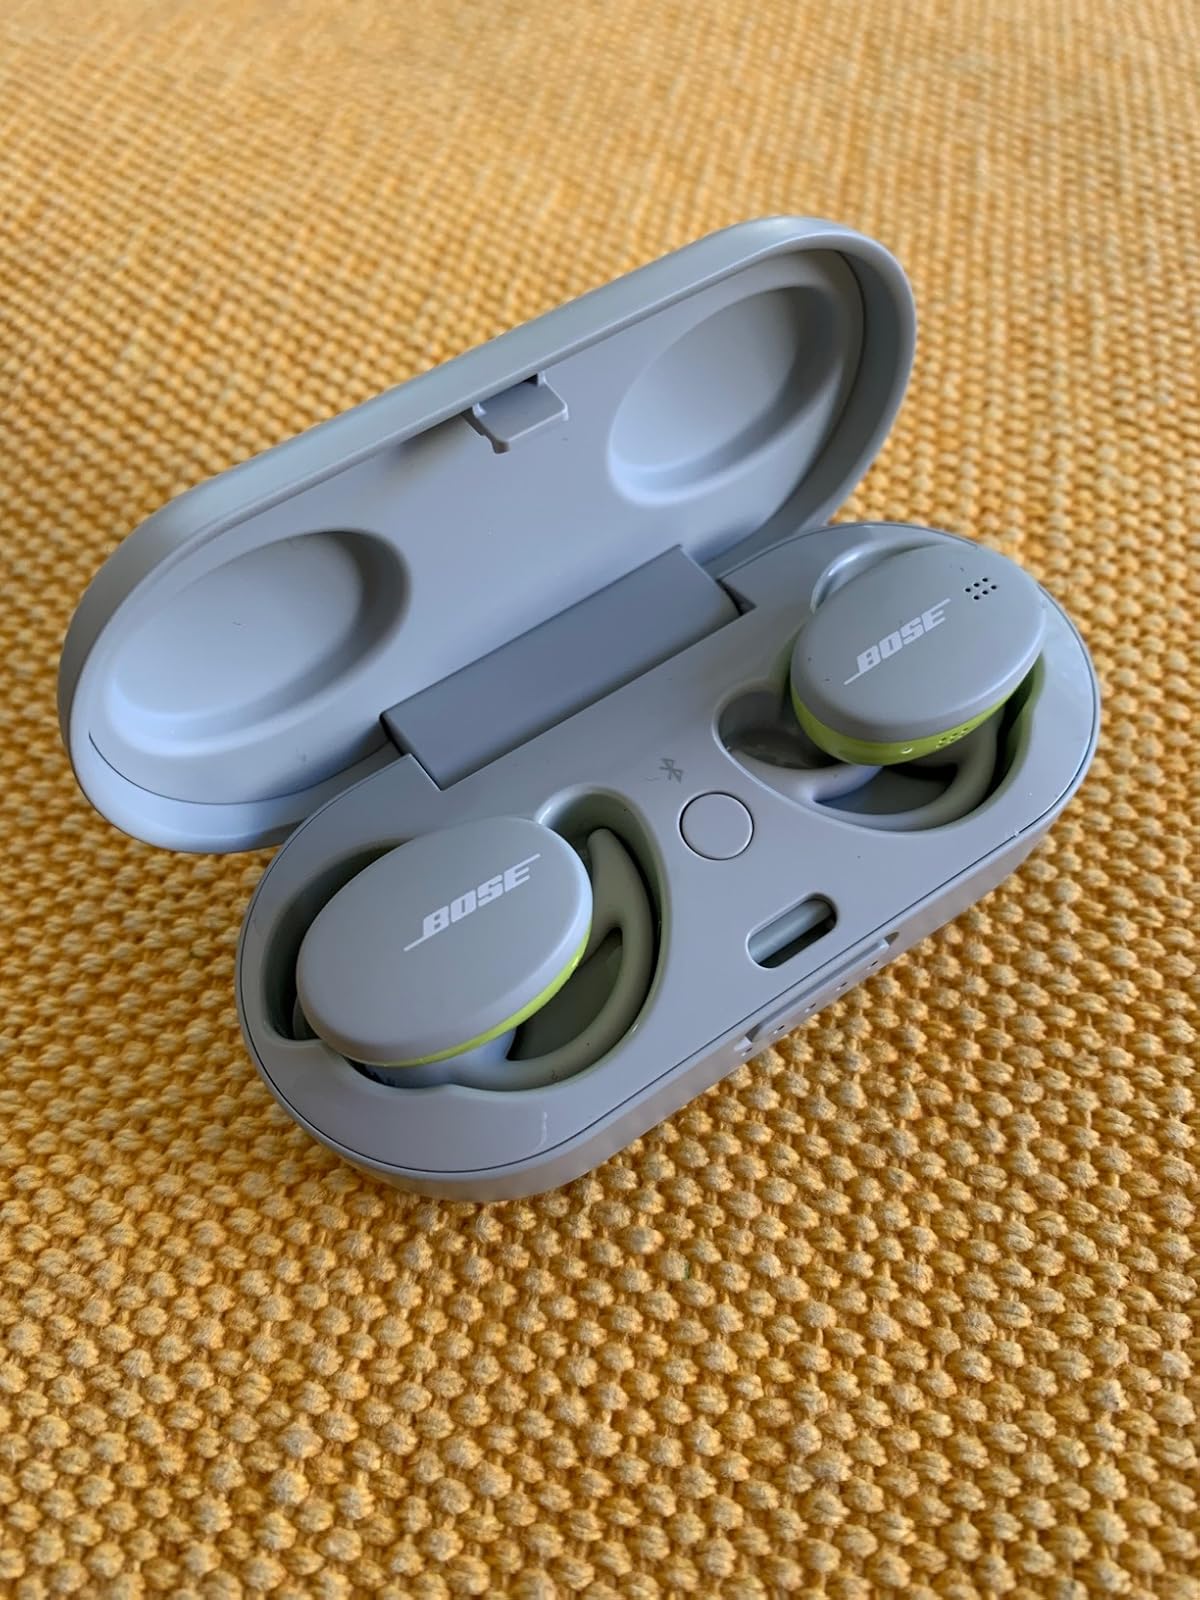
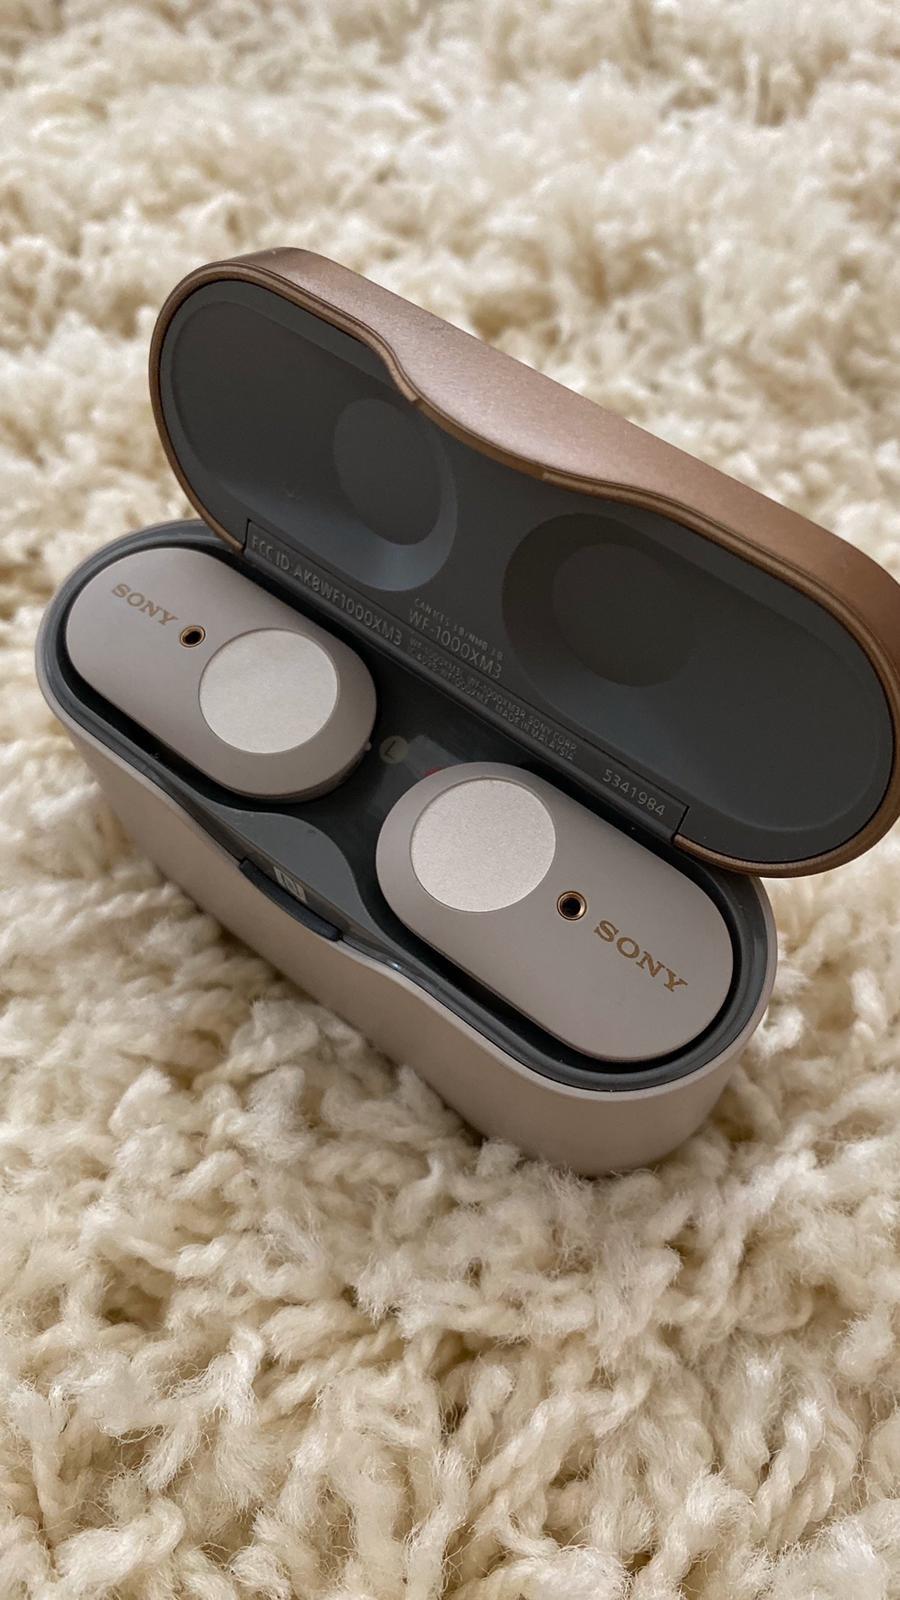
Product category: earbuds
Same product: no